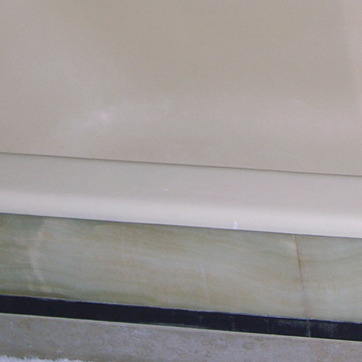
Material: ceramic